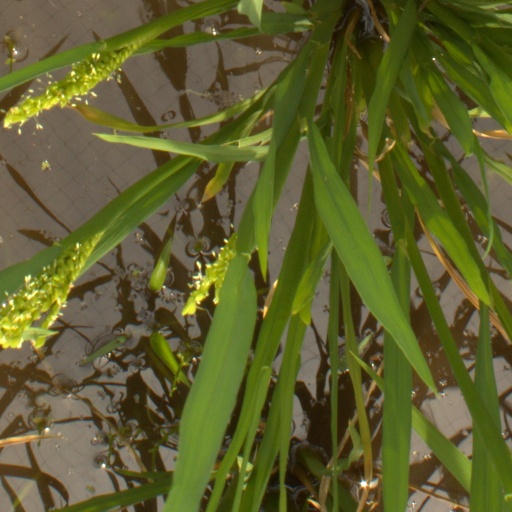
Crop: rice